Adrien Fourmaux

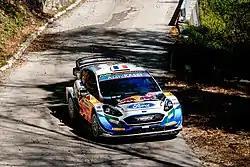
Adrien Fourmaux in the 2021 Croatia Rally.

Fourmaux first came into contact with rally driving when he took part in the Rallye Jeunes scouting programme organised by the FFSA in 2016. He won the competition and received help from the French federation from that point onwards; in parallel, Fourmaux began studying to become an orthopedic surgeon at the Lille Faculty of Medicine. Fourmaux made his rally debut in the French junior championship in 2017 and finished third in the drivers' standings after a solid season. He returned in 2018 and dominated the opening five rounds, thus winning the title with two events to spare.